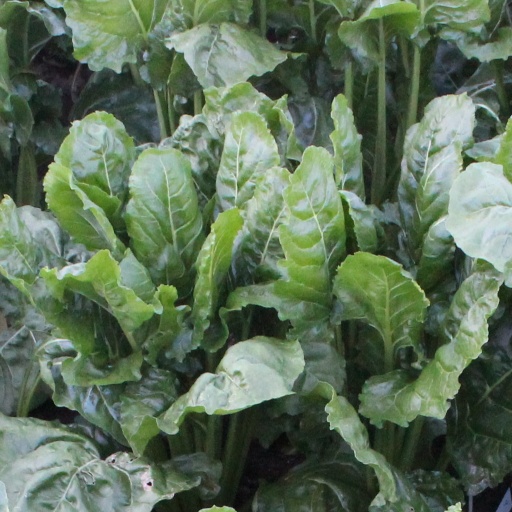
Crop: sugar beet